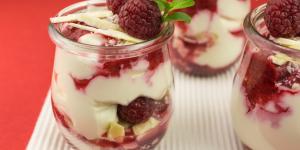
postre de tres leches con fruta